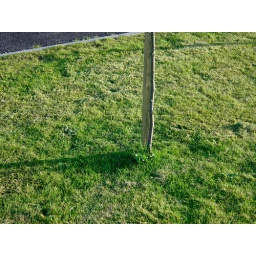
No perimiter around base of tree